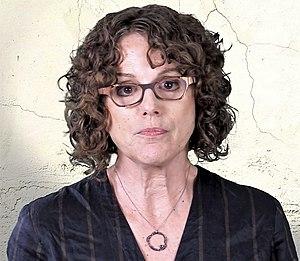
Robin J. DiAngelo, née le 8 septembre 1956, est une sociologue, consultante et militante antiraciste américaine, travaillant essentiellement sur le concept de « blanchité », qu’elle a contribué à forger. Auparavant, elle a été professeure permanente d'éducation multiculturelle à la Westfield State University. Elle est connue pour son travail sur le privilège blanc et, en particulier, sur le concept de « white fragility », terme qu’elle a inventé en 2011.